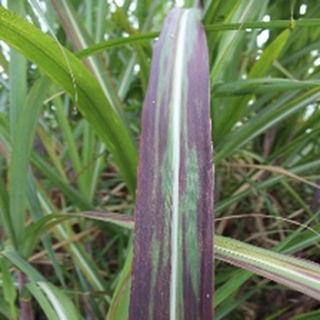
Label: sugarcane_bacterial_blight